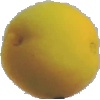
Label: Peach 2